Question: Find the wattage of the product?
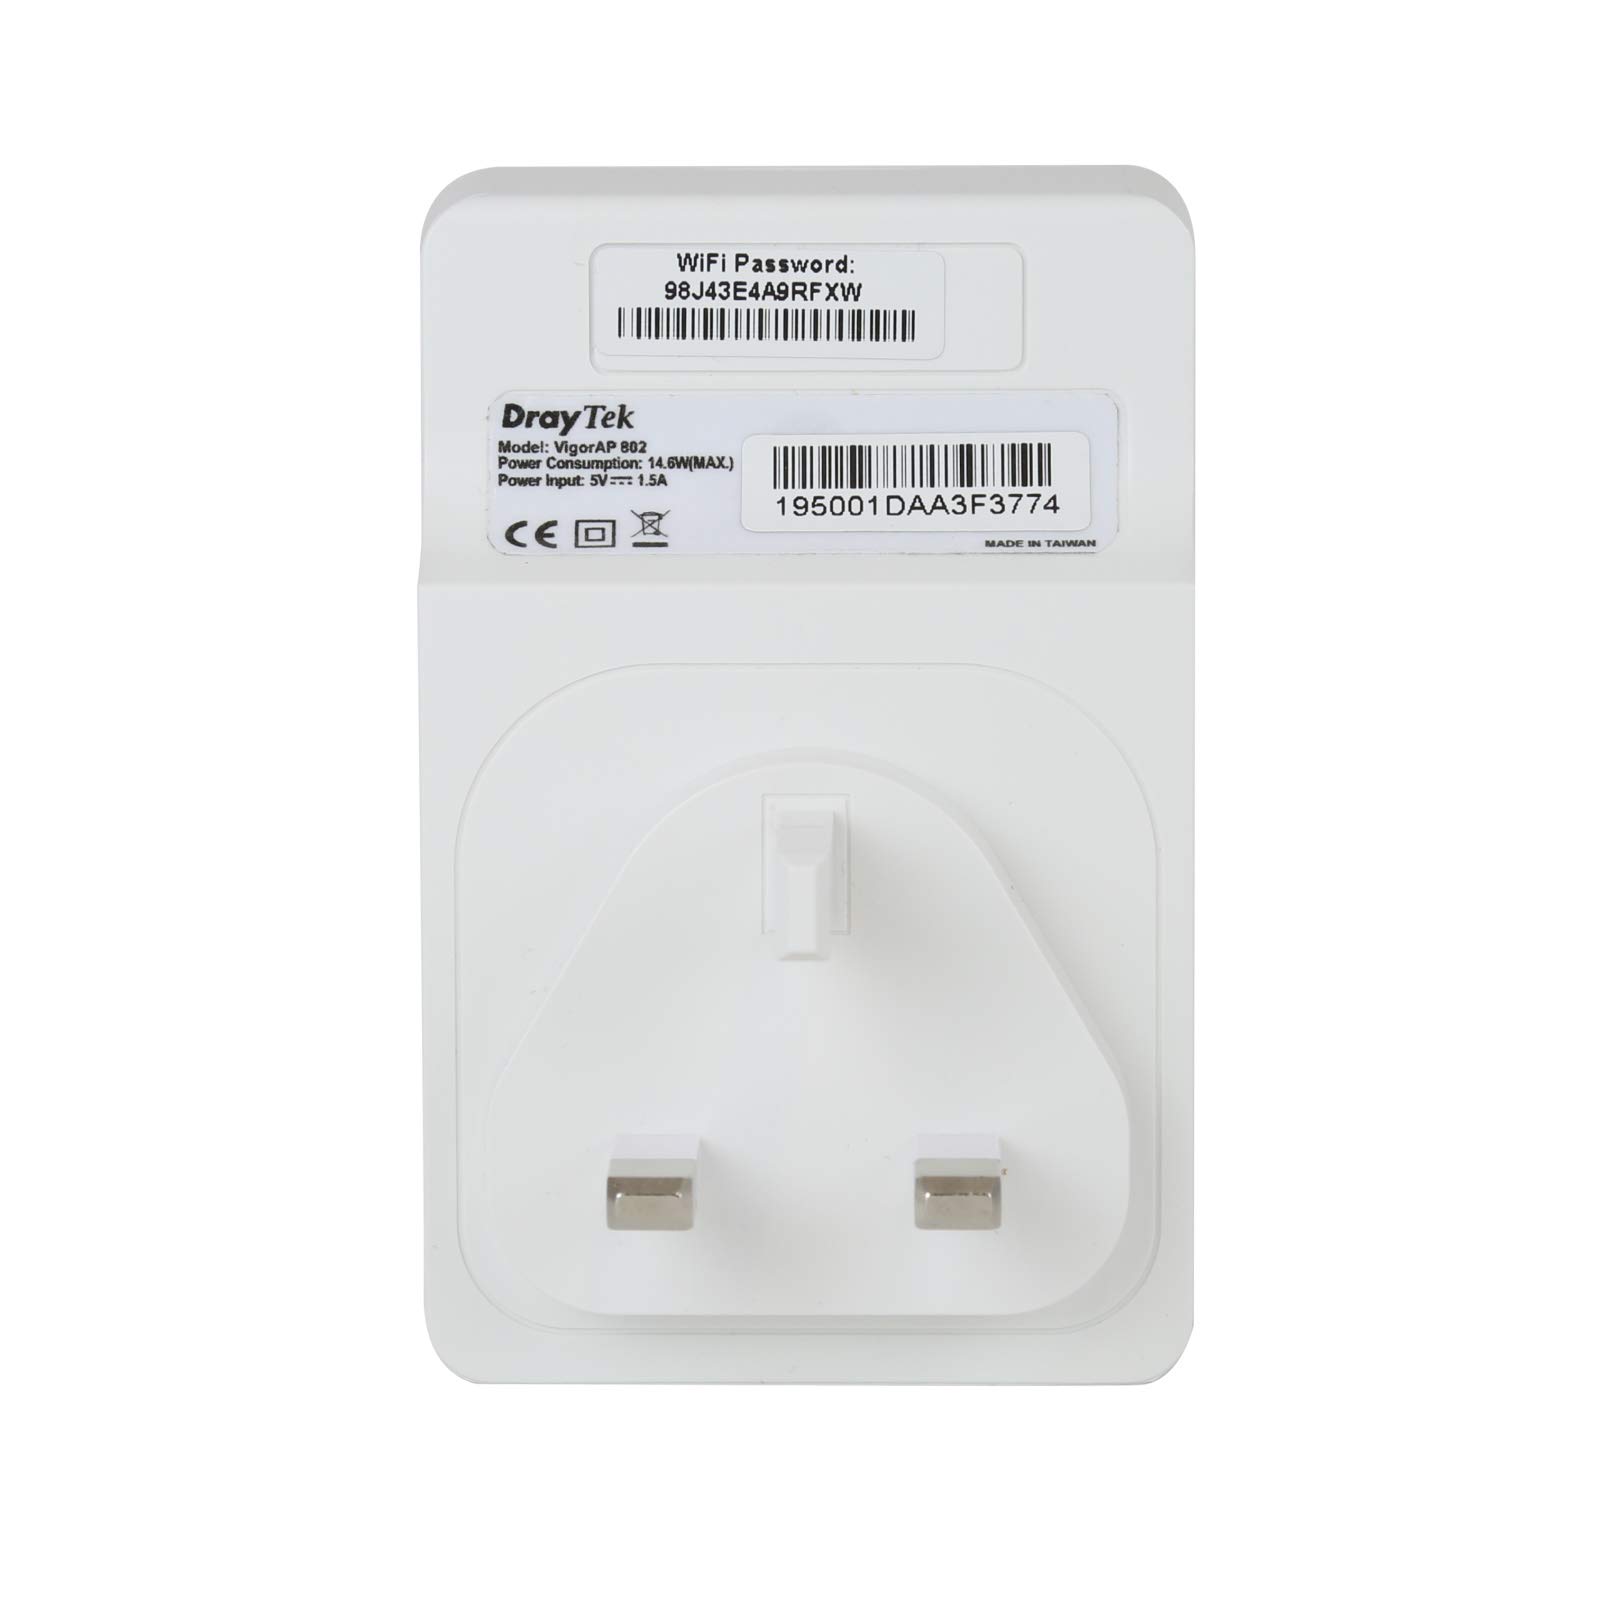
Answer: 6.0 watt